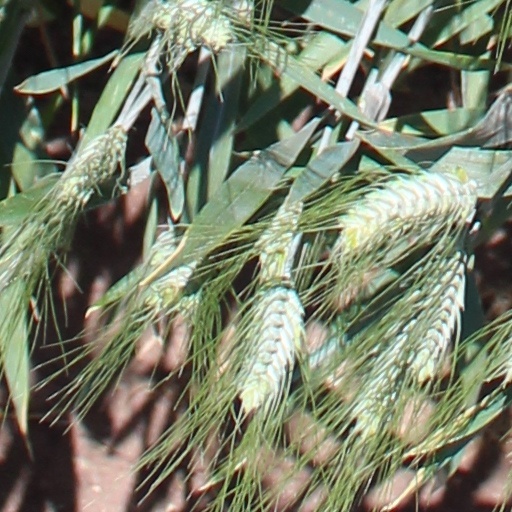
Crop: wheat